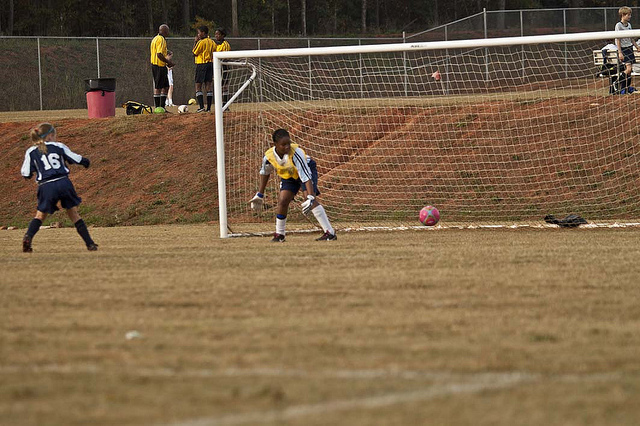
hai cô gái đang quan sát quả bóng ở trước khung thành